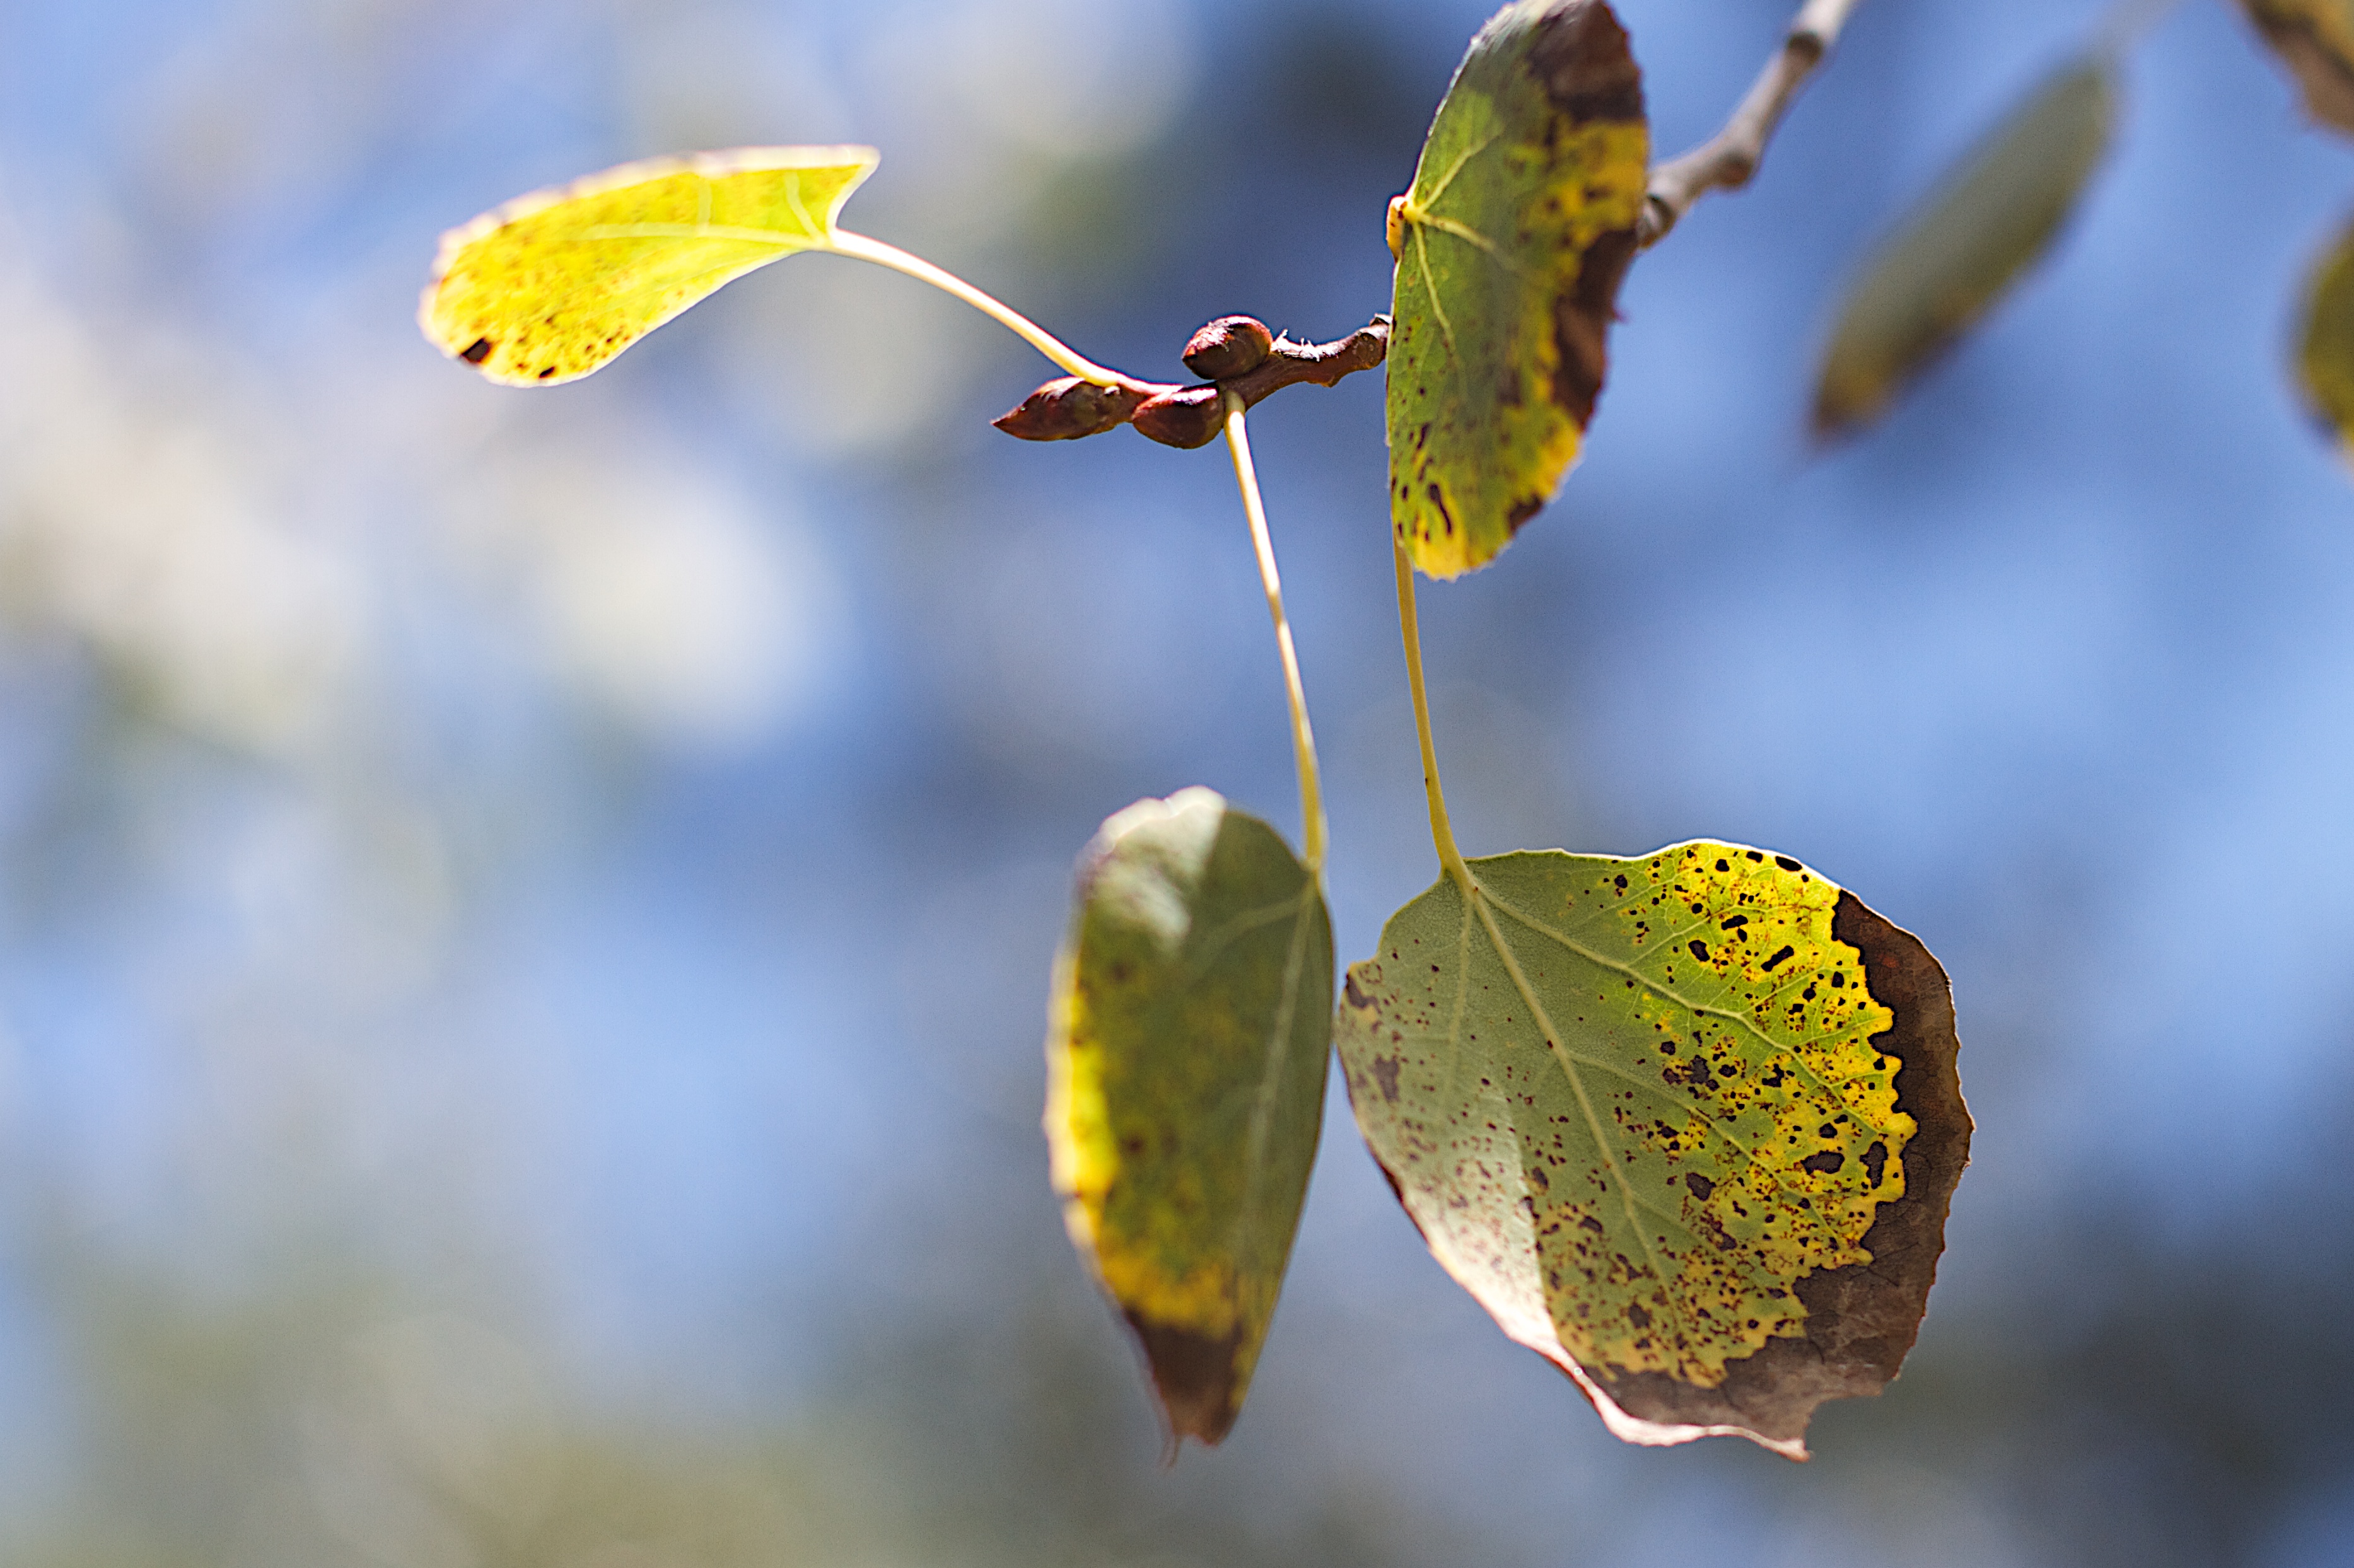
tree, nature, branch, blossom, plant, photography, sunlight, leaf, flower, pollen, food, green, produce, autumn, botany, yellow, flora, season, fauna, wildflower, close up, bud, macro photography, flowering plant, plant stem, land plant